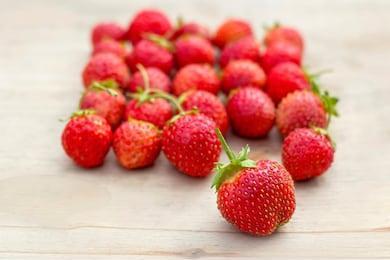
Label: Strawberry